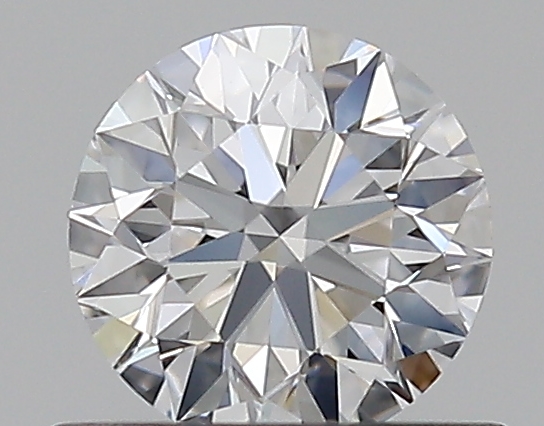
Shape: round
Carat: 0.5
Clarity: VVS2
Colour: D
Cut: EX
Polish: EX
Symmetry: EX
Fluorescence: F
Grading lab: GIA
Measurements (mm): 5.03 x 5.07 x 3.17